Baltazar Enrique Porras Cardozo

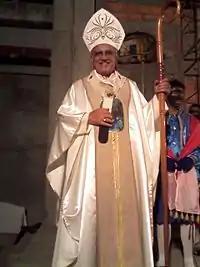
Monsignor Porras in 2010.

Baltazar Enrique Porras Cardozo was born on 10 October 1944 in Caracas. He attended Colegio Fray Luis de León and St. Teresa parish school. He studied philosophy at the Saint Rose of Lima Interdiocesan Seminary in Caracas. He earned a licentiate in theology and a doctorate in pastoral theology at the Pontifical University of Salamanca in Spain.